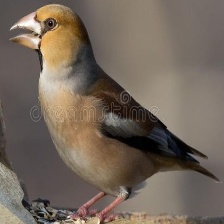
Species: HAWFINCH
Scientific name: COCCOTHRAUSTES COCCOTHRAUSTES